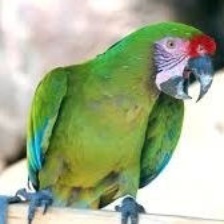
Species: MILITARY MACAW
Scientific name: ARA MILITARIS
ImageNet parent category: macaw